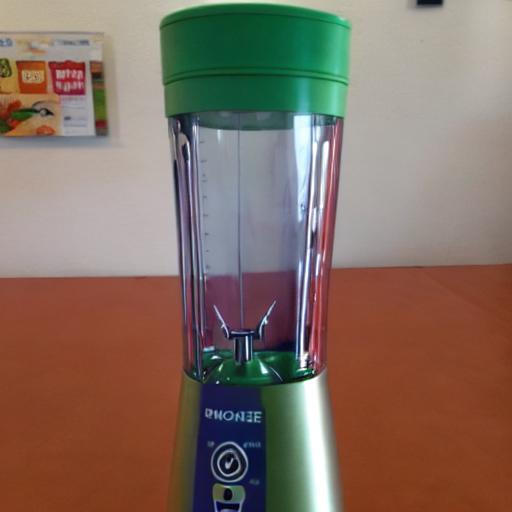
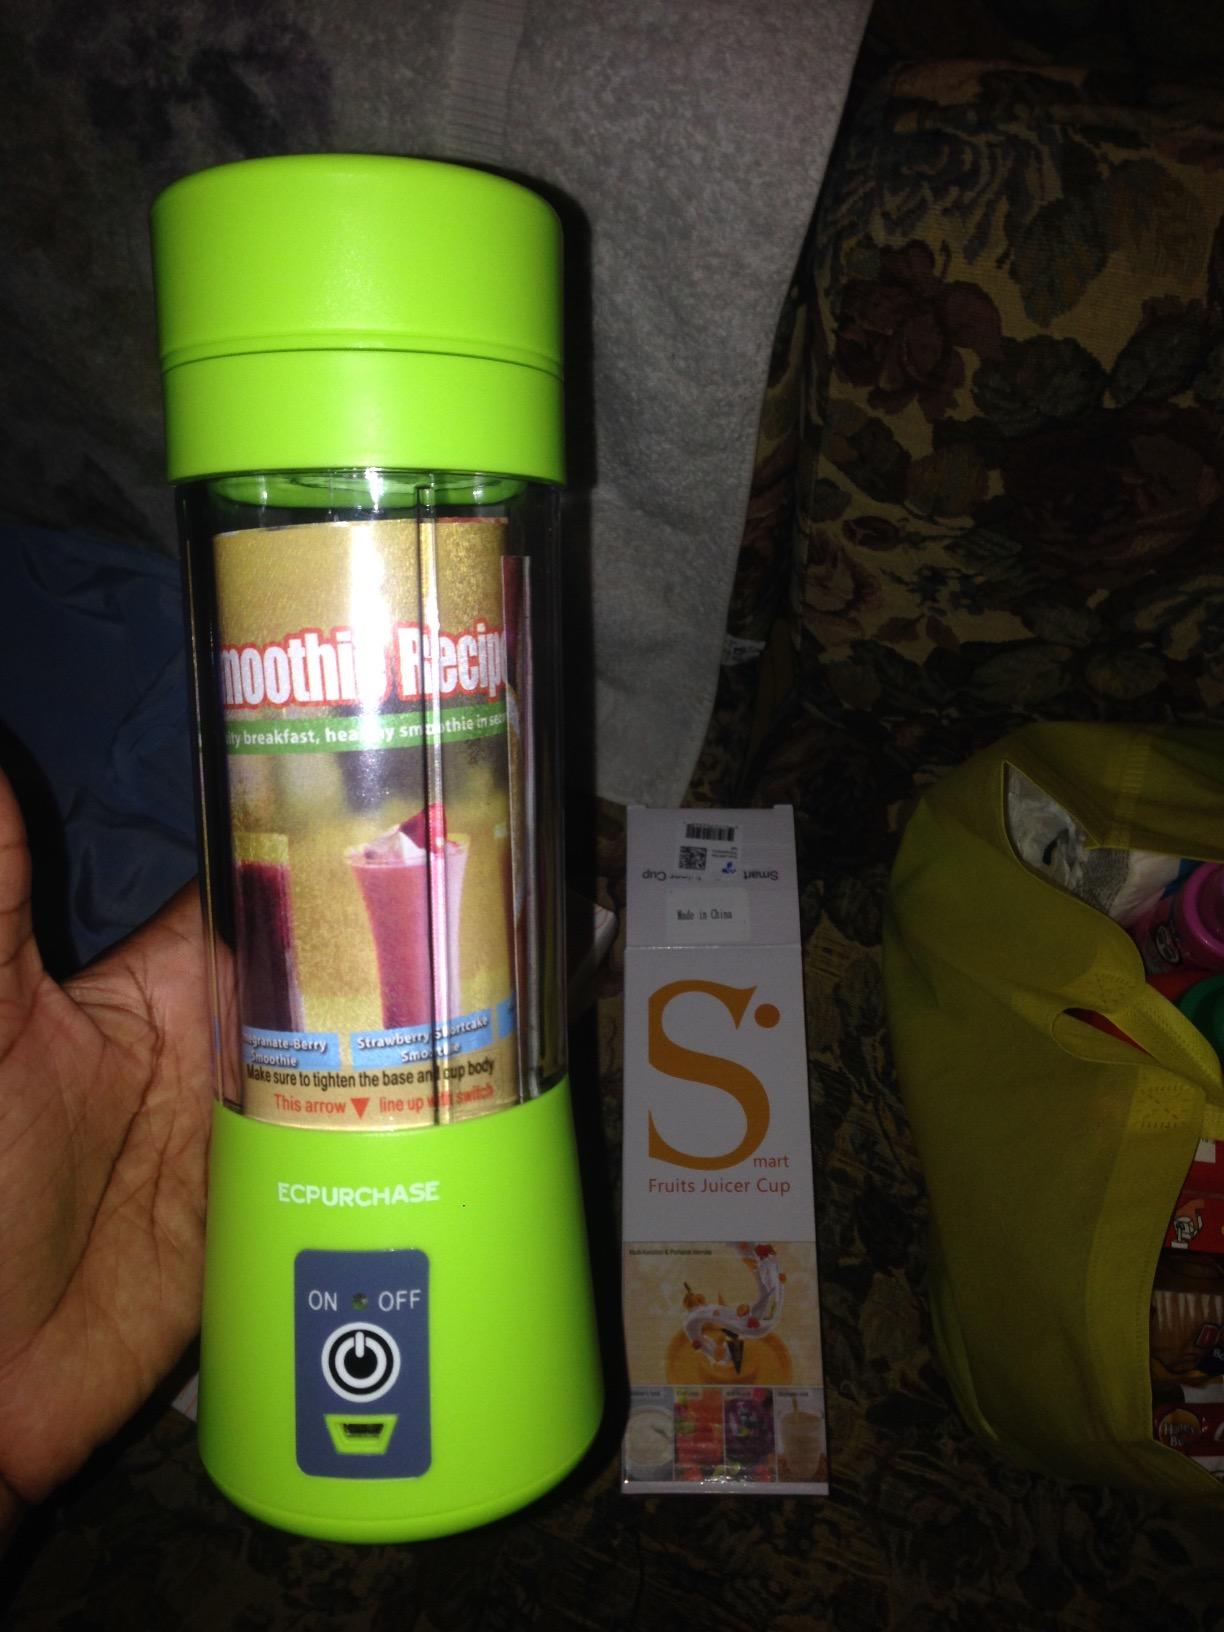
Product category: items_blender
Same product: no